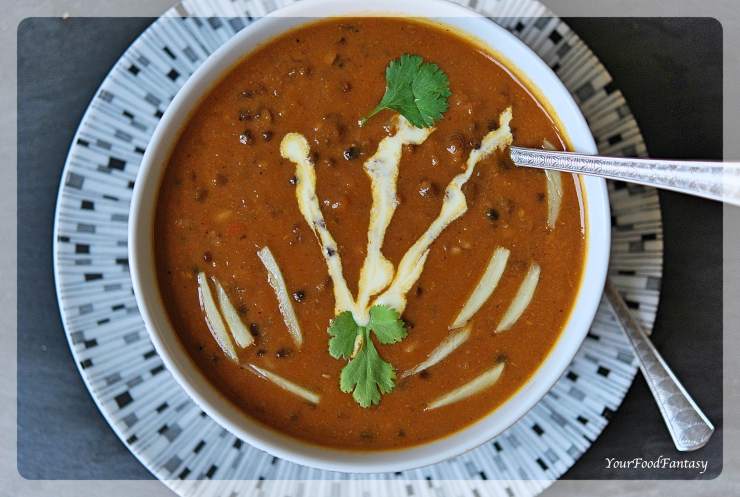
Dish: dal_makhani